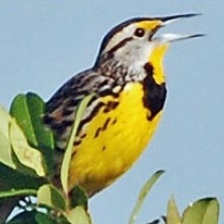
Species: EASTERN MEADOWLARK
Scientific name: STURNELLA MAGNA